John E. Hull

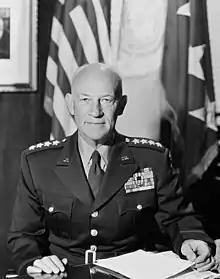
Hull in 1953

John Edwin Hull (26 May 1895 – 10 June 1975) was a United States Army general, former Vice Chief of Staff of the United States Army, commanded Far East Command from 1953 to 1955 and the U.S. Army, Pacific from 1948 to 1949. He served in both world wars and was a contemporary of generals George Marshall and Omar Bradley. Because of his primary role in planning Allied operations throughout World War II, he was credited with having more experience integrating strategy with overseas operations than any other Army officer.